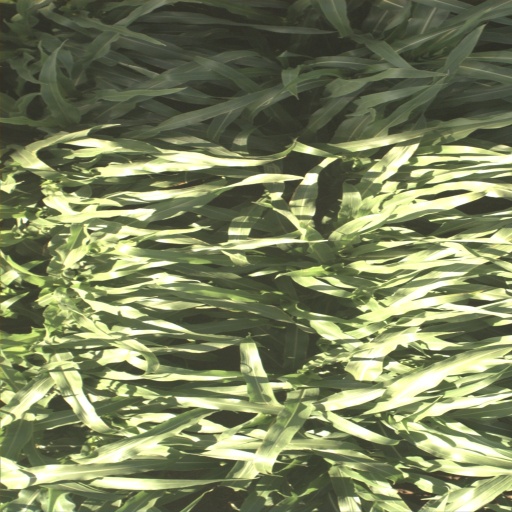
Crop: sorghum